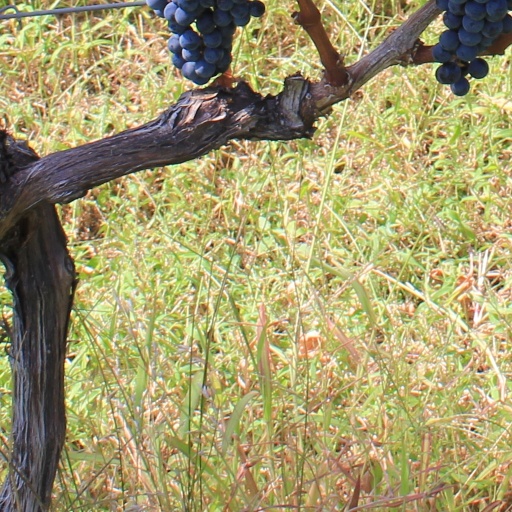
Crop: grape